Linear probing

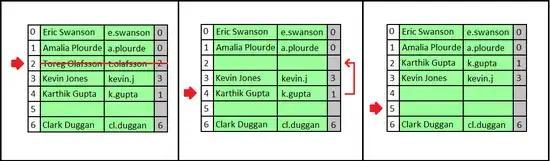
When a key–value pair is deleted, it may be necessary to move another pair backwards into its cell, to prevent searches for the moved key from finding an empty cell.

It is also possible to remove a key–value pair from the dictionary. However, it is not sufficient to do so by simply emptying its cell. This would affect searches for other keys that have a hash value earlier than the emptied cell, but that are stored in a position later than the emptied cell. The emptied cell would cause those searches to incorrectly report that the key is not present.